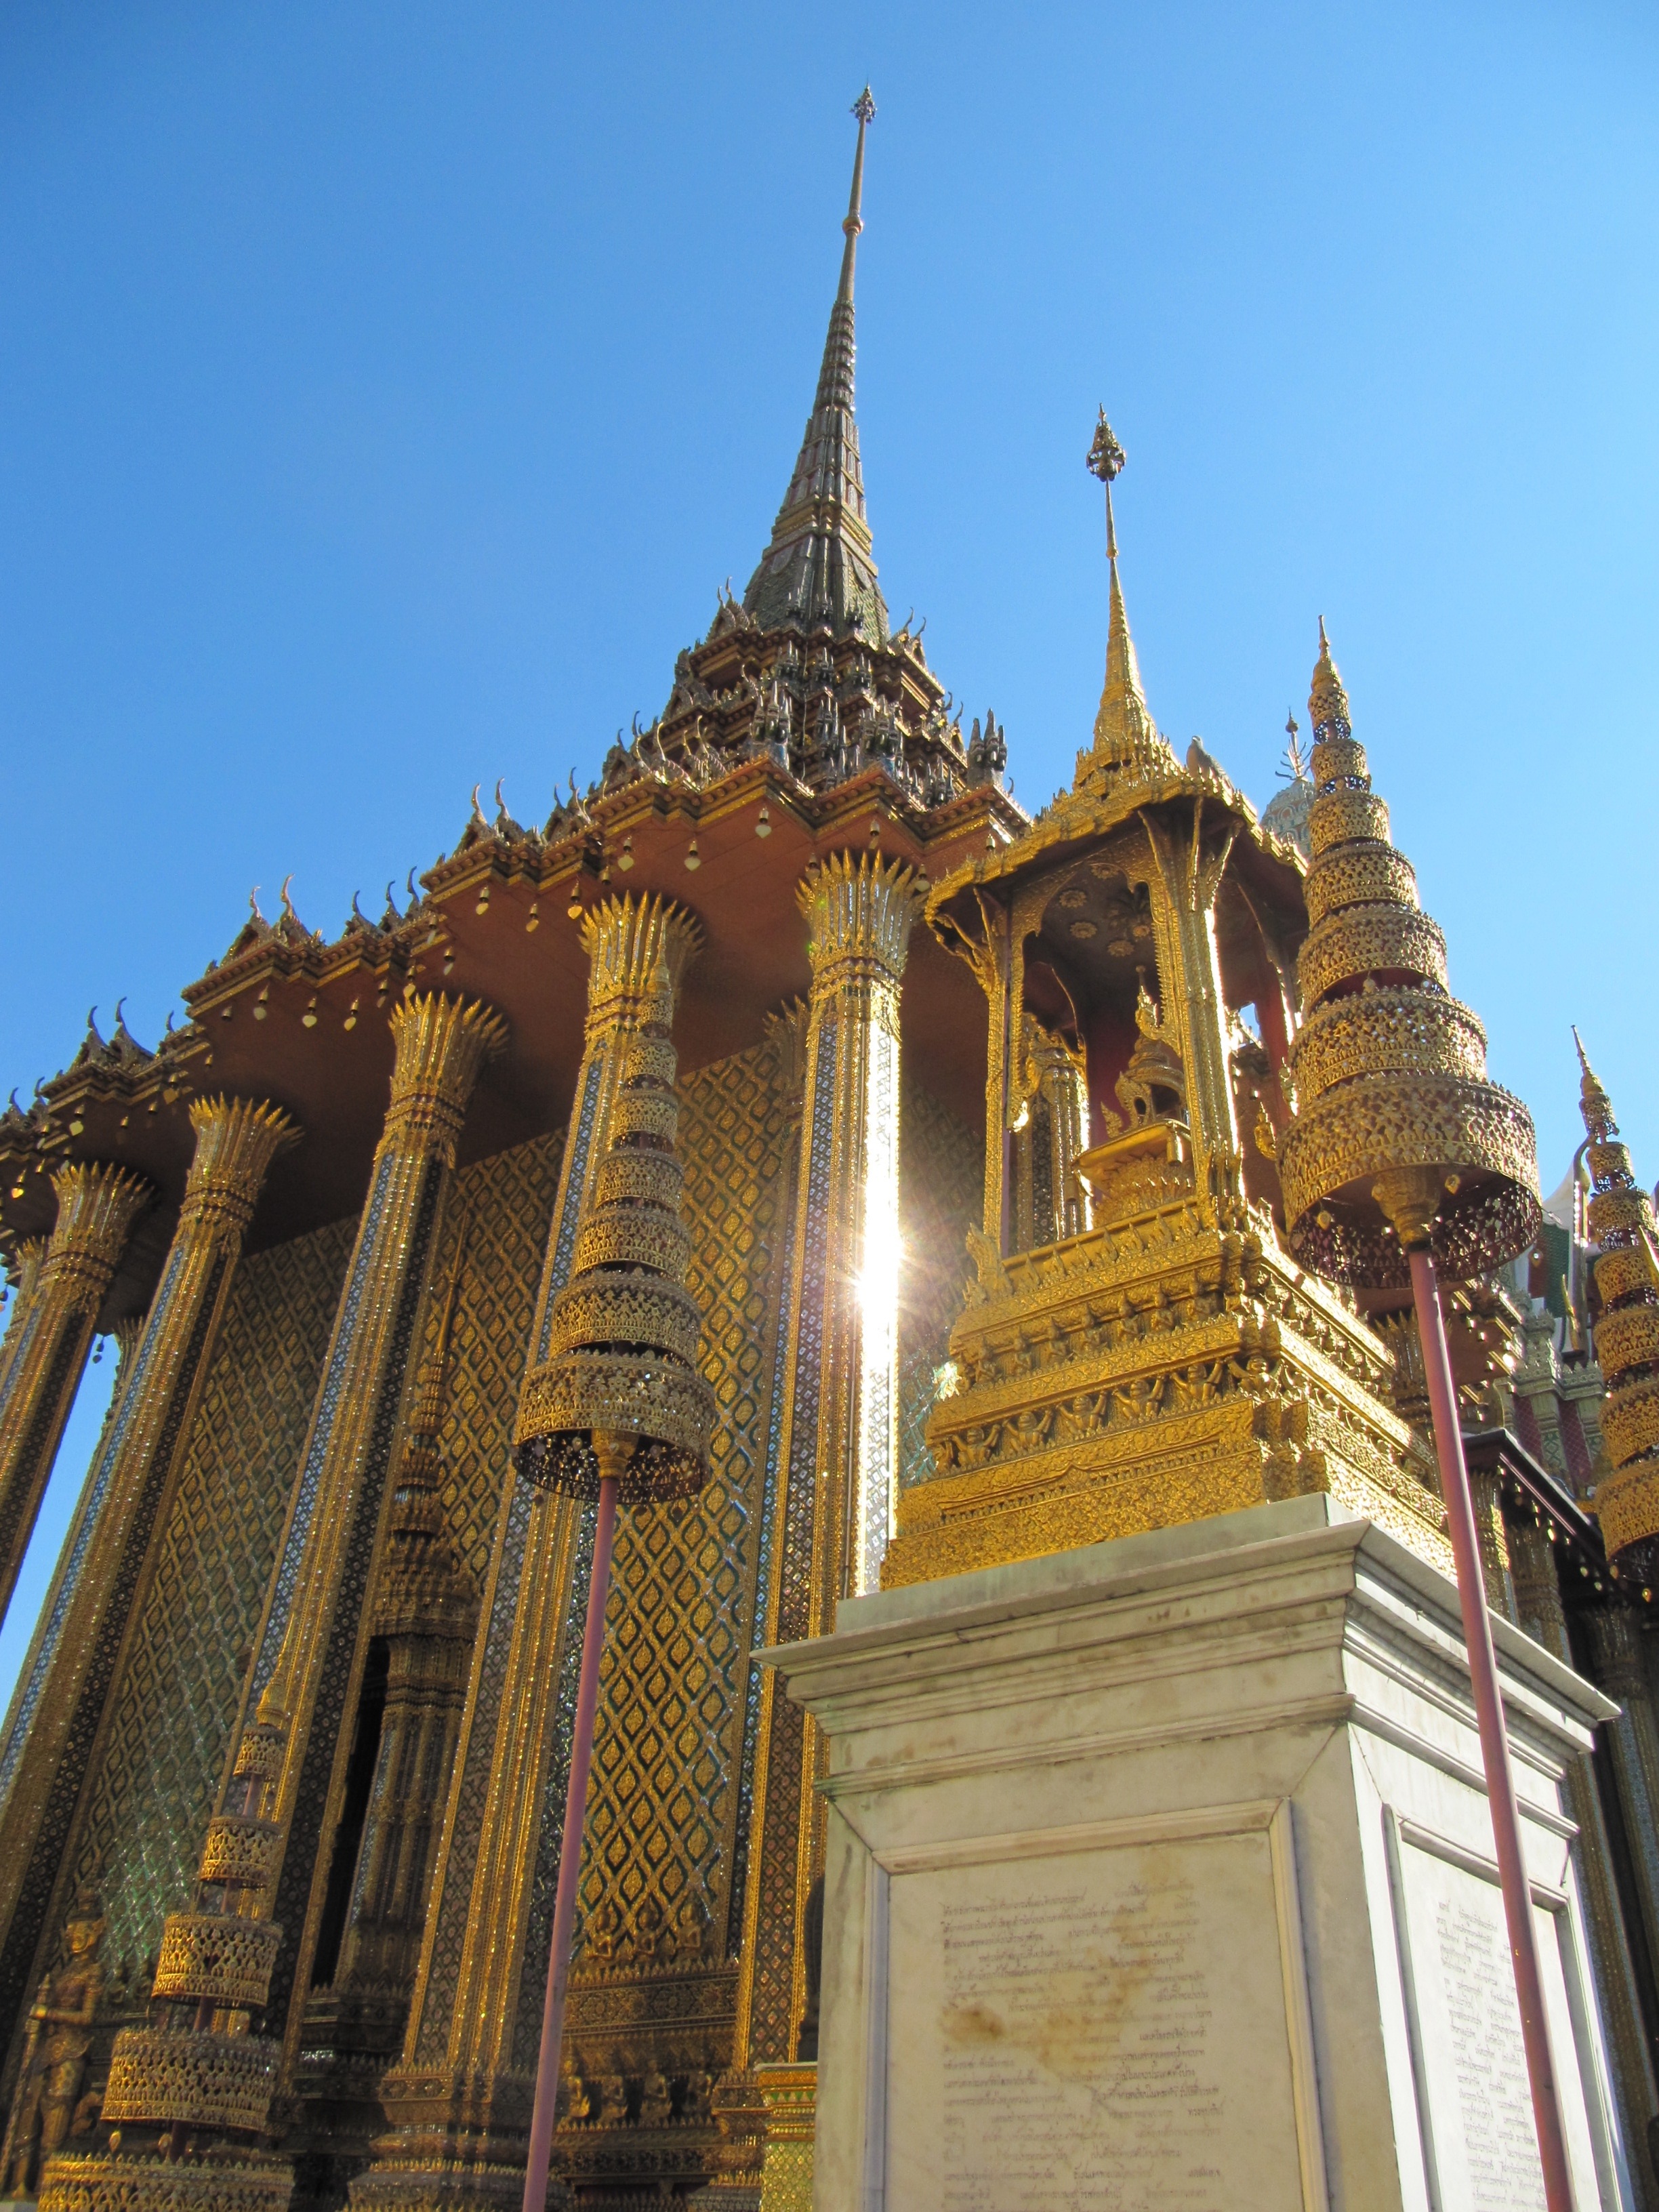
architecture, building, palace, travel, decoration, tower, buddhism, religion, asia, ancient, landmark, tourism, place of worship, thailand, grand, king, temple, buddha, culture, royal, bangkok, thai, traditional, wat, historic site